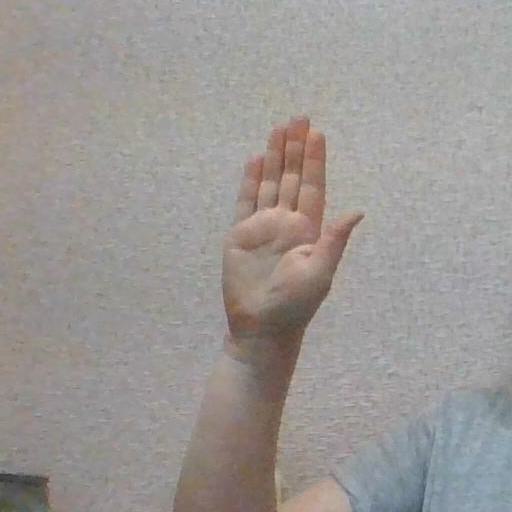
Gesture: stop